Virginia Dehn

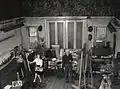
Virginia and Adolf Dehn

The Dehns lived in a Chelsea brownstone on West 21st Street where they worked side by side. They often hosted gatherings of other influential artists and intellectuals of the 20th century. Among their closest friends were sculptor Federico Castellón and his wife Hilda; writer Sidney Alexander and his wife Frances; artists Sally and Milton Avery; Ferol and Bill Smith, also an artist; and Lily and Georges Schreiber, an artist and writer. Bob Steed and his wife Gittel, an anthropologist, were also good friends of the Dehns. According to friend Gretchen Marple Pracht, "Virginia was a glamorous and sophisticated hostess who welcomed visitors to their home and always invited a diverse crowd of guests..." Despite their active social life, the two were disciplined artists, working at their easels nearly daily and taking Saturdays to visit galleries and view new work.